Raymond Kopa

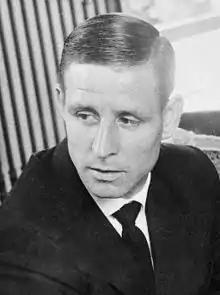
Kopa in 1963

Raymond Kopa (né Kopaszewski; 13 October 1931 – 3 March 2017) was a French professional footballer, integral to the France national team of the 1950s. At club level he was part of the legendary Real Madrid team of the 1950s, winning three European Cups.